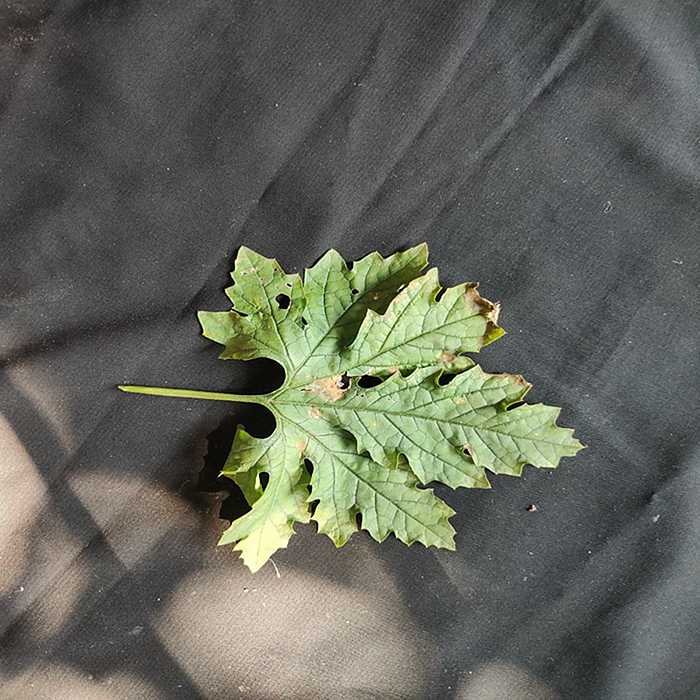
Plant: Bitter Gourd
Label: Downey mildew